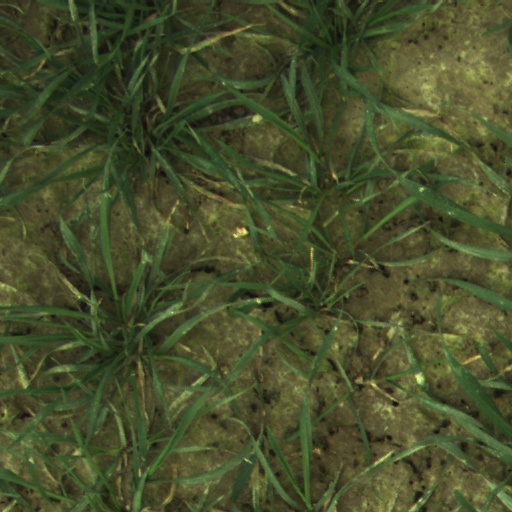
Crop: wheat